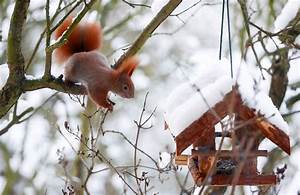
Label: scoiattolo